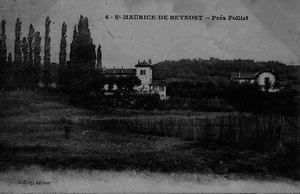
Pré Folliet Saint-Maurice-de-Beynost - carte postale ancienne. Sur ce pré sera par la suite construite la cité des Folliets.
Saint-Maurice-de-Beynost est une commune française, située dans le département de l'Ain en région Auvergne-Rhône-Alpes, à environ 14 km de Lyon dont elle fait partie de l'unité urbaine. Elle appartient également à la région naturelle de la Côtière.